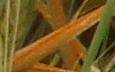
Label: Wheat___Brown_Rust